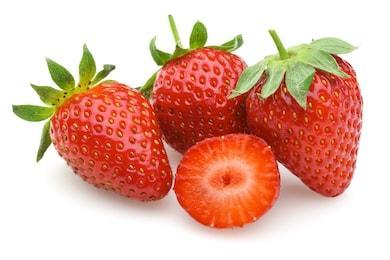
Label: Strawberry